Dan Gadzuric

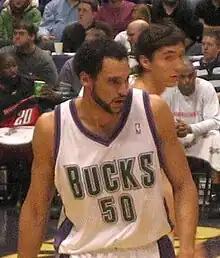
Gadzuric with the Milwaukee Bucks in 2006

Daniel Gadzuric (born 2 February 1978) is a Dutch-Serbian former professional basketball player.